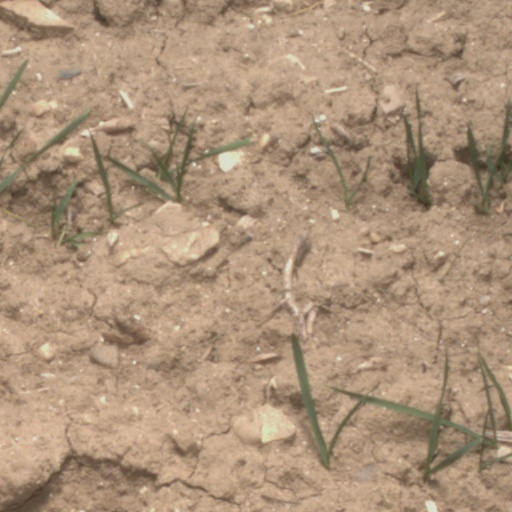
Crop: wheat